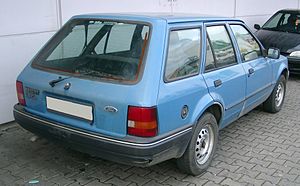
Ford Escort / Escort '86 (1986−1990) / Modelhistorie
Ford Escort var en personbil bygget af Ford Motor Company i 6 forskellige generationer mellem 1968 og 2000.